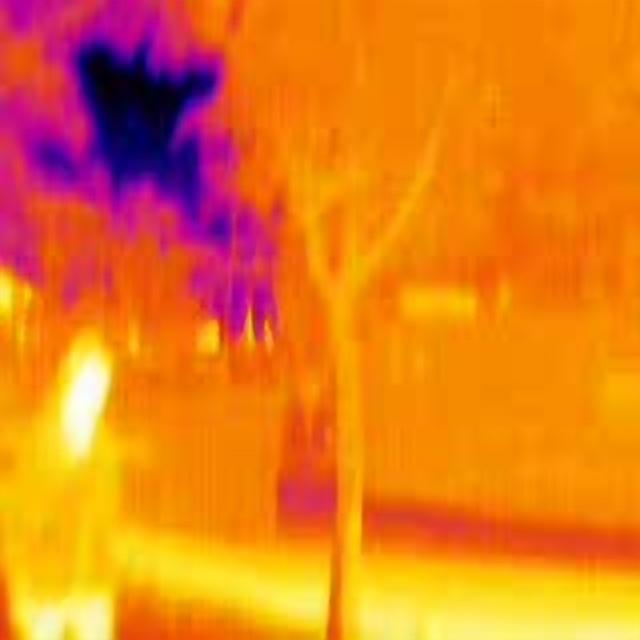
Detected objects:
label: person